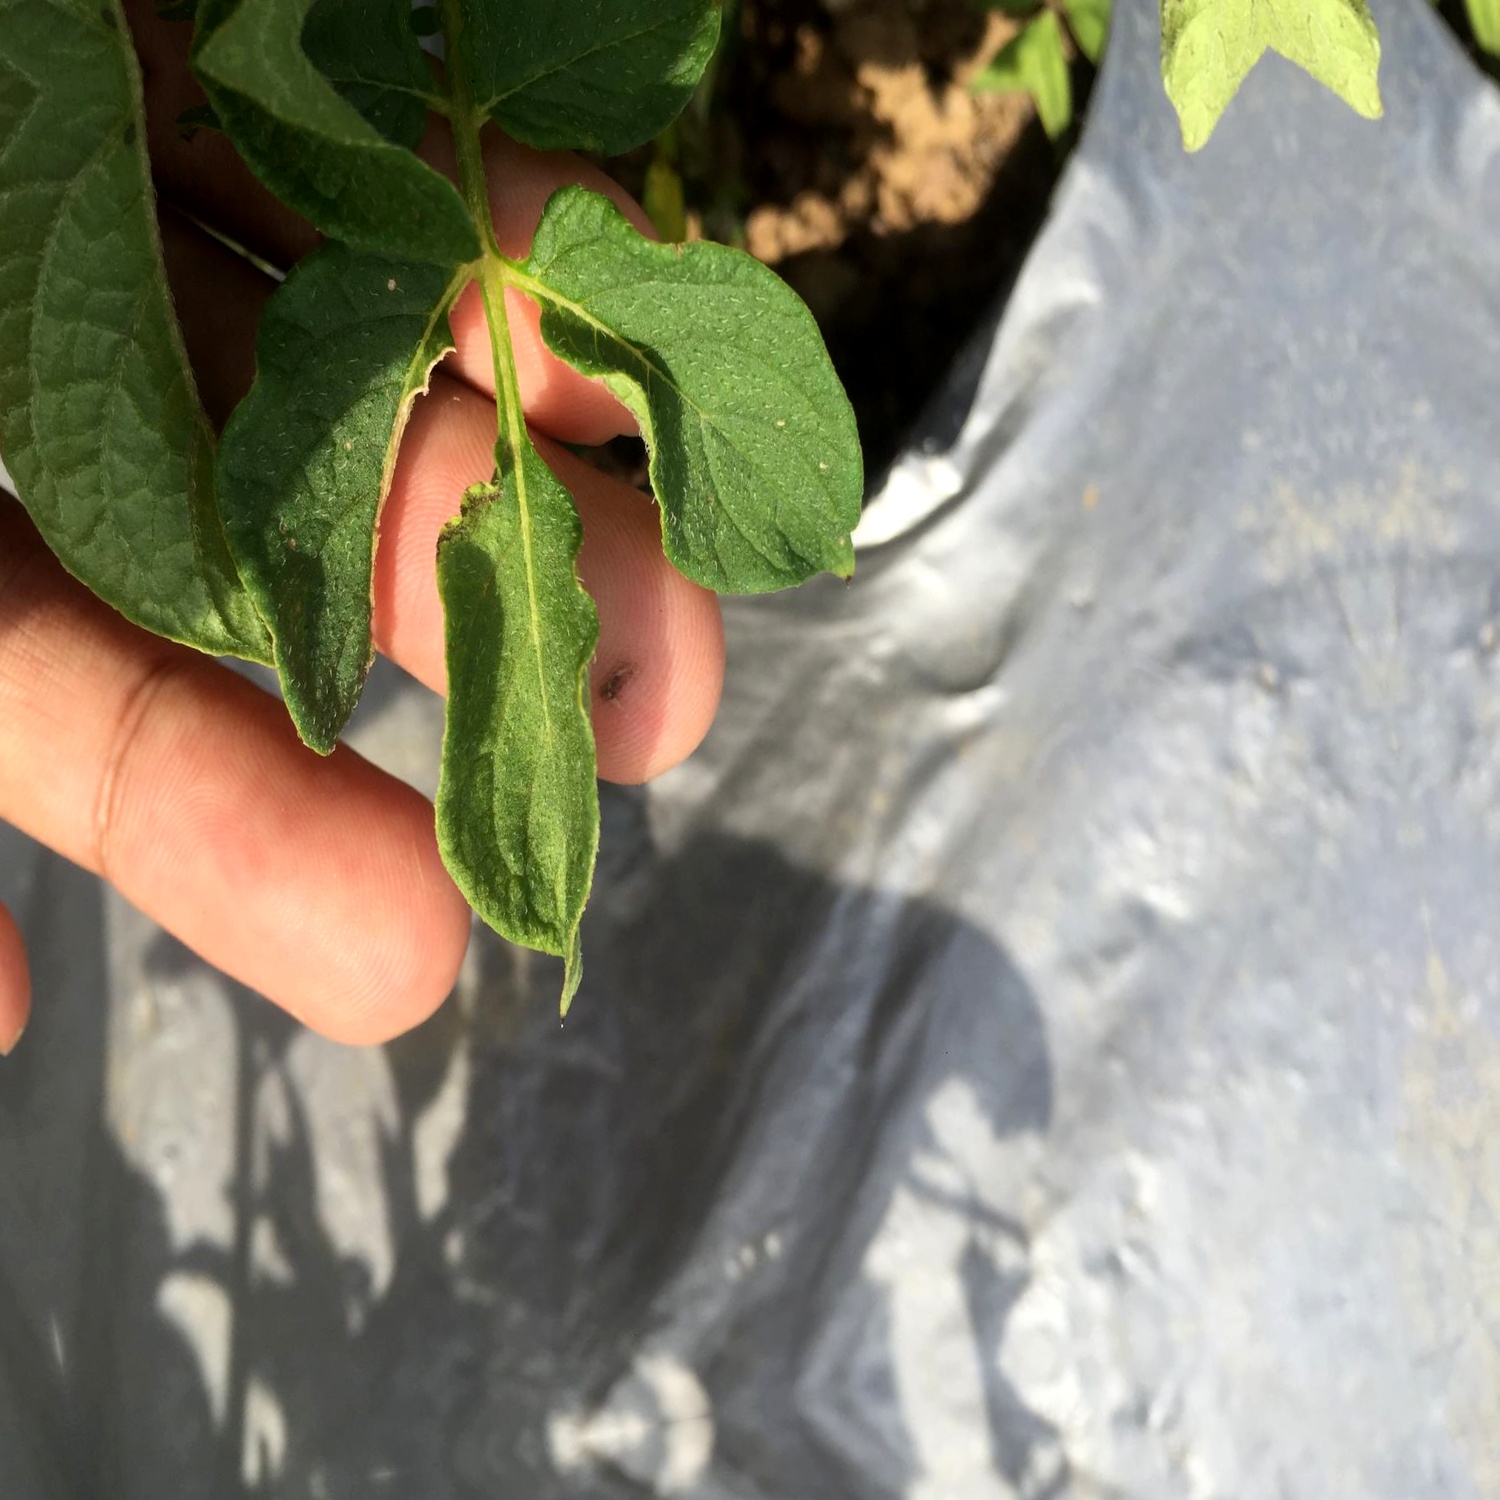
Etiqueta: Virus